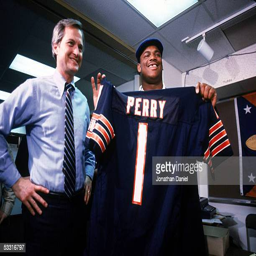
man poses for a photo with american football player